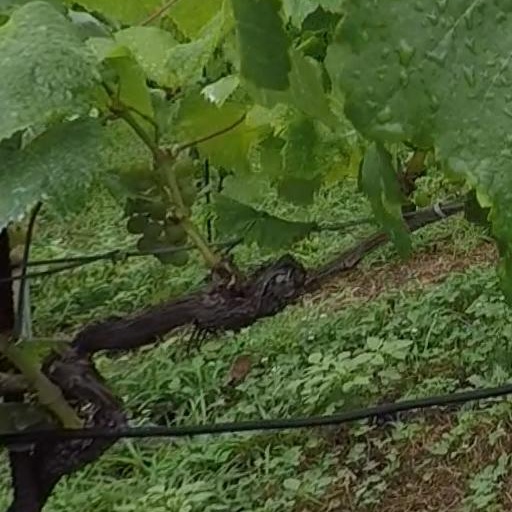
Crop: grape